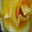
Label: rose